Antonov An-22

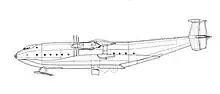
Drawing of the An-22's proposed amphibious variant

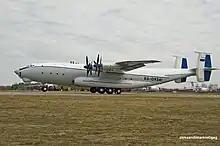
Side profile

Several other An-22 variants were projected and constructed by Antonov but never entered serial production, notably a nuclear-powered aircraft and a ballistic missile platform.